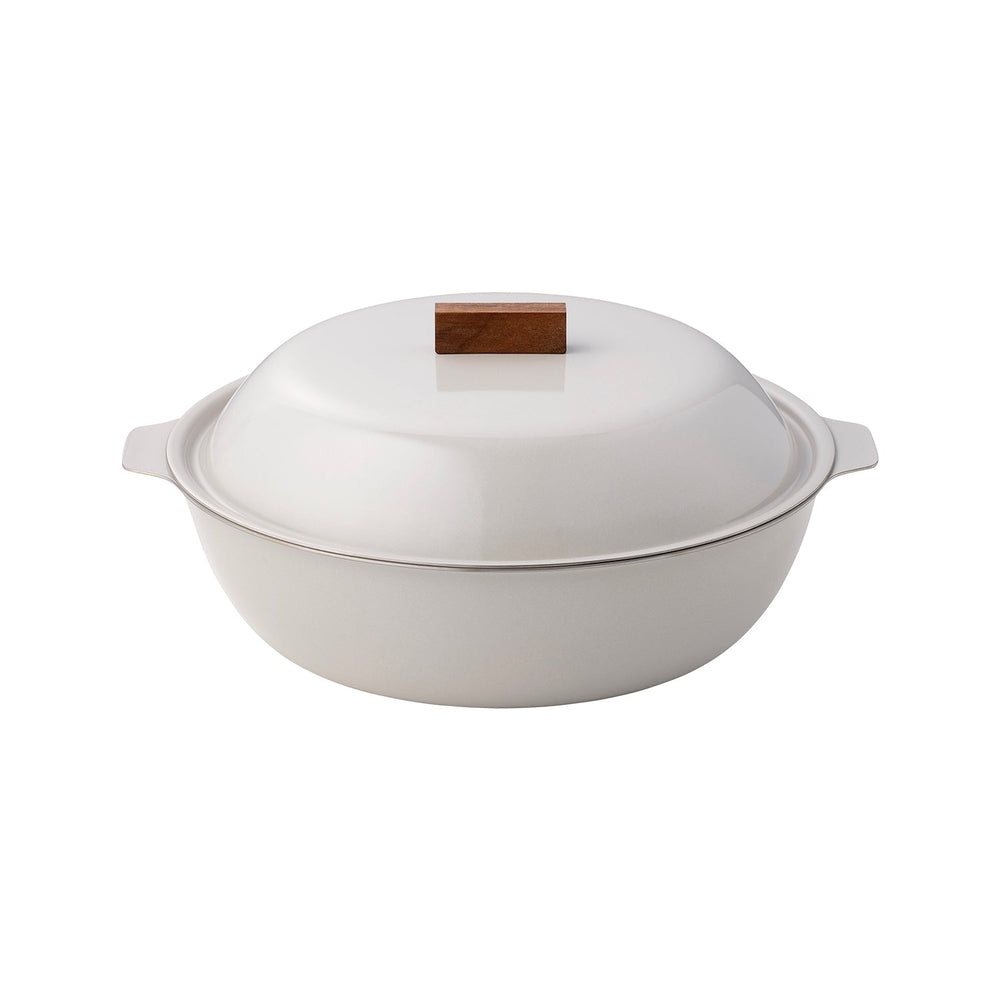
KAKOMI IH Enamel Pot + Steam Plate | 2L
Brand: Kinto
Category: Home & Garden > Kitchen & Dining > Cookware & Bakeware > Cookware > Dutch Ovens